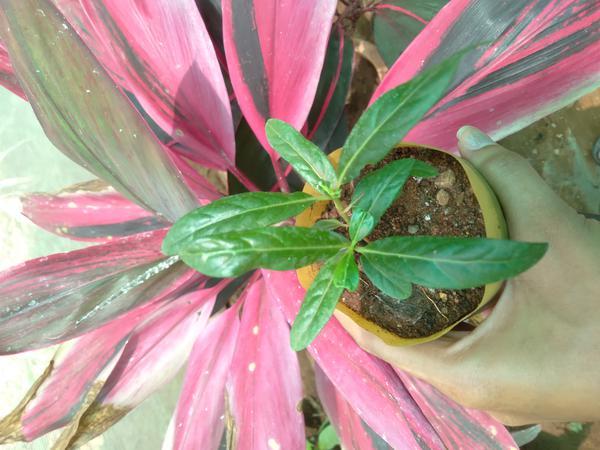
Plant: Nooni